1896 Eastern North America heat wave

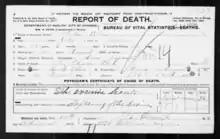
Death certificate of Peder Matthias Olsen (1849–1896), killed during the 1896 eastern North America heat wave

The 1896 eastern North America heat wave was a 10-day heat wave in New York City, Boston, Newark and Chicago that killed about 1,500 people in August 1896.